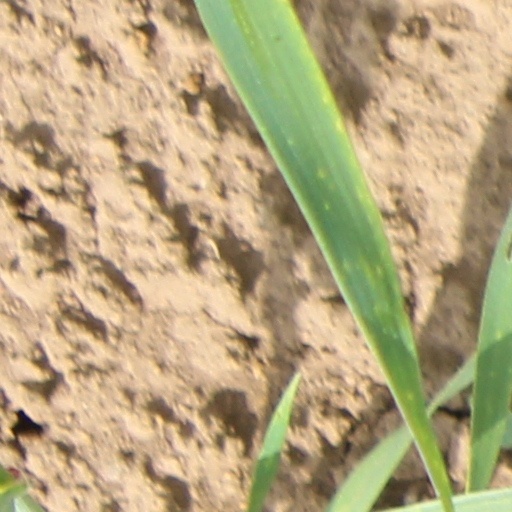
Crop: wheat